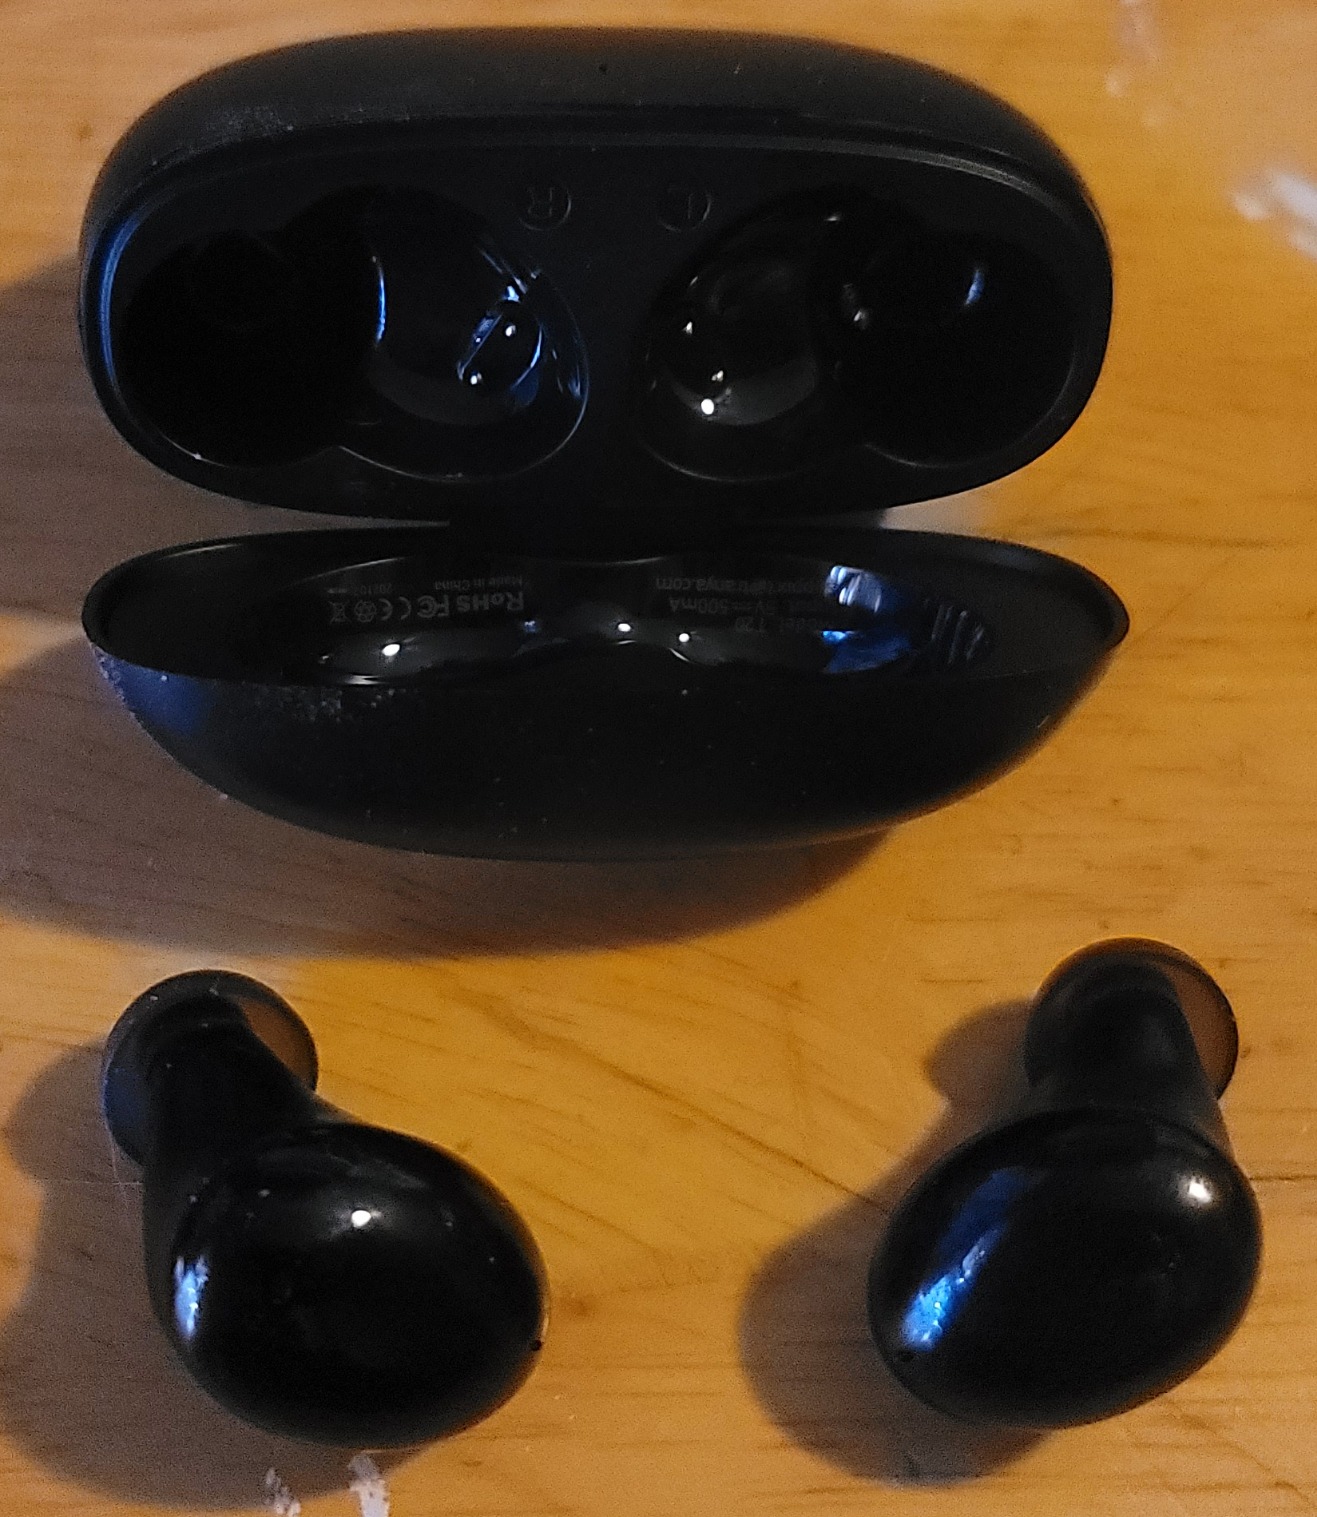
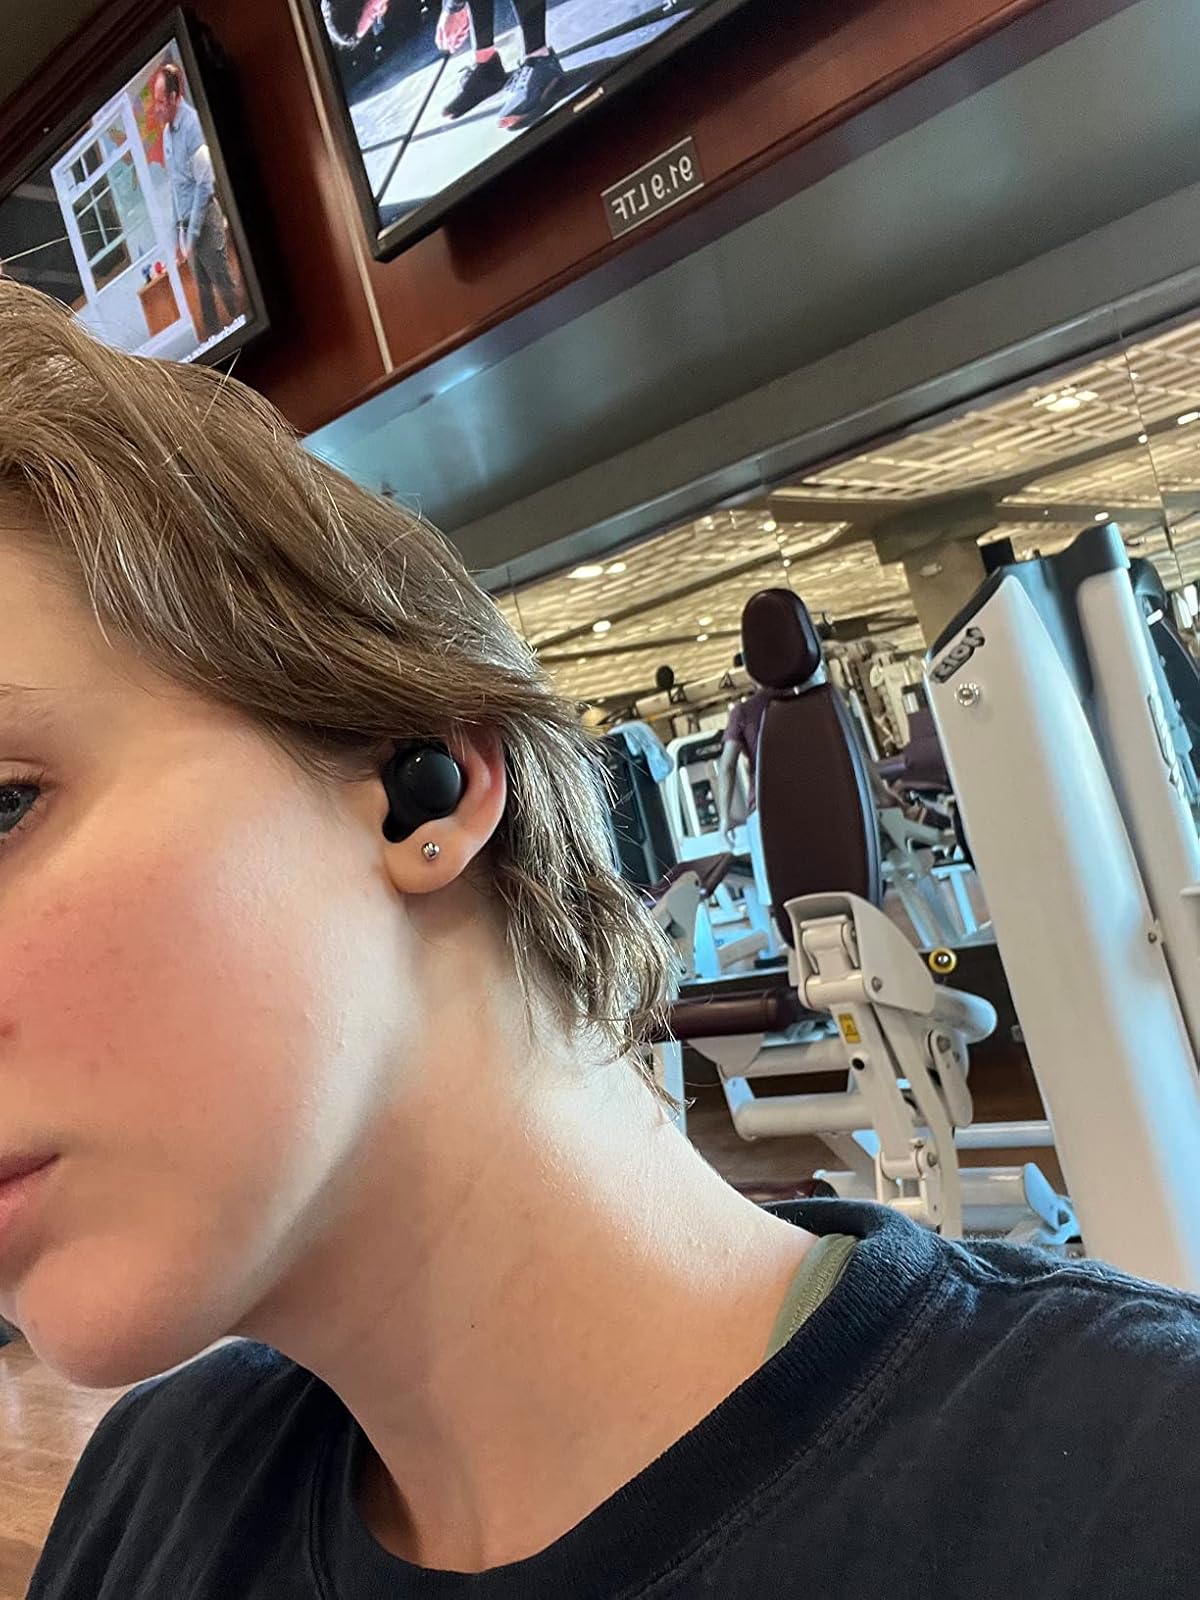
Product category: earbuds
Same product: no